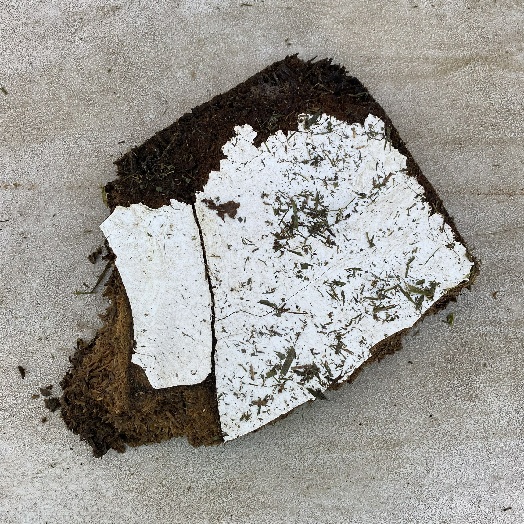
Label: Miscellaneous Trash